Surf music

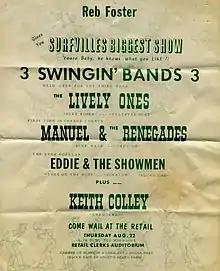
1963 performance flyer, promoting surf musicians

Surf music emerged in the late 1950s as instrumental rock and roll music, almost always in straight 4/4 (common) time, with a medium to fast tempo. The sound was dominated by electric guitars, which were particularly characterized by the extensive use of the "wet" spring reverb that was incorporated into Fender amplifiers from 1963, and was meant to emulate the sound of waves. The outboard separate Fender Reverb Unit that was developed by Fender in 1961 (as opposed to reverb that was incorporated as a built-in amp feature) was the actual first "wet" surf reverb tone. This unit is the reverb effect heard on Dick Dale records, and others such as "Pipeline" by the Chantays and "Point Panic" by the Surfaris. It has more of a wet "drippy" tone than the "built-in" amp reverb, due to different circuitry.